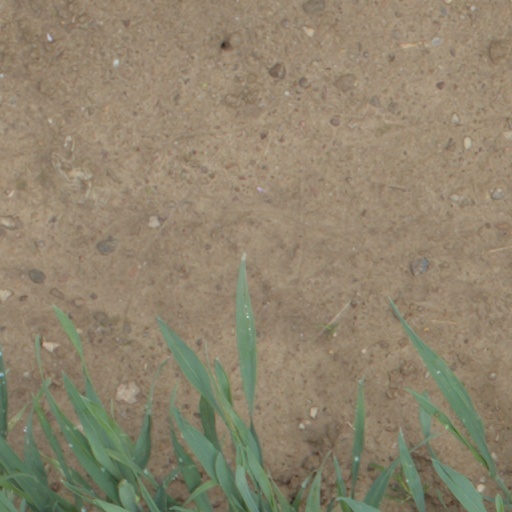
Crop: wheat